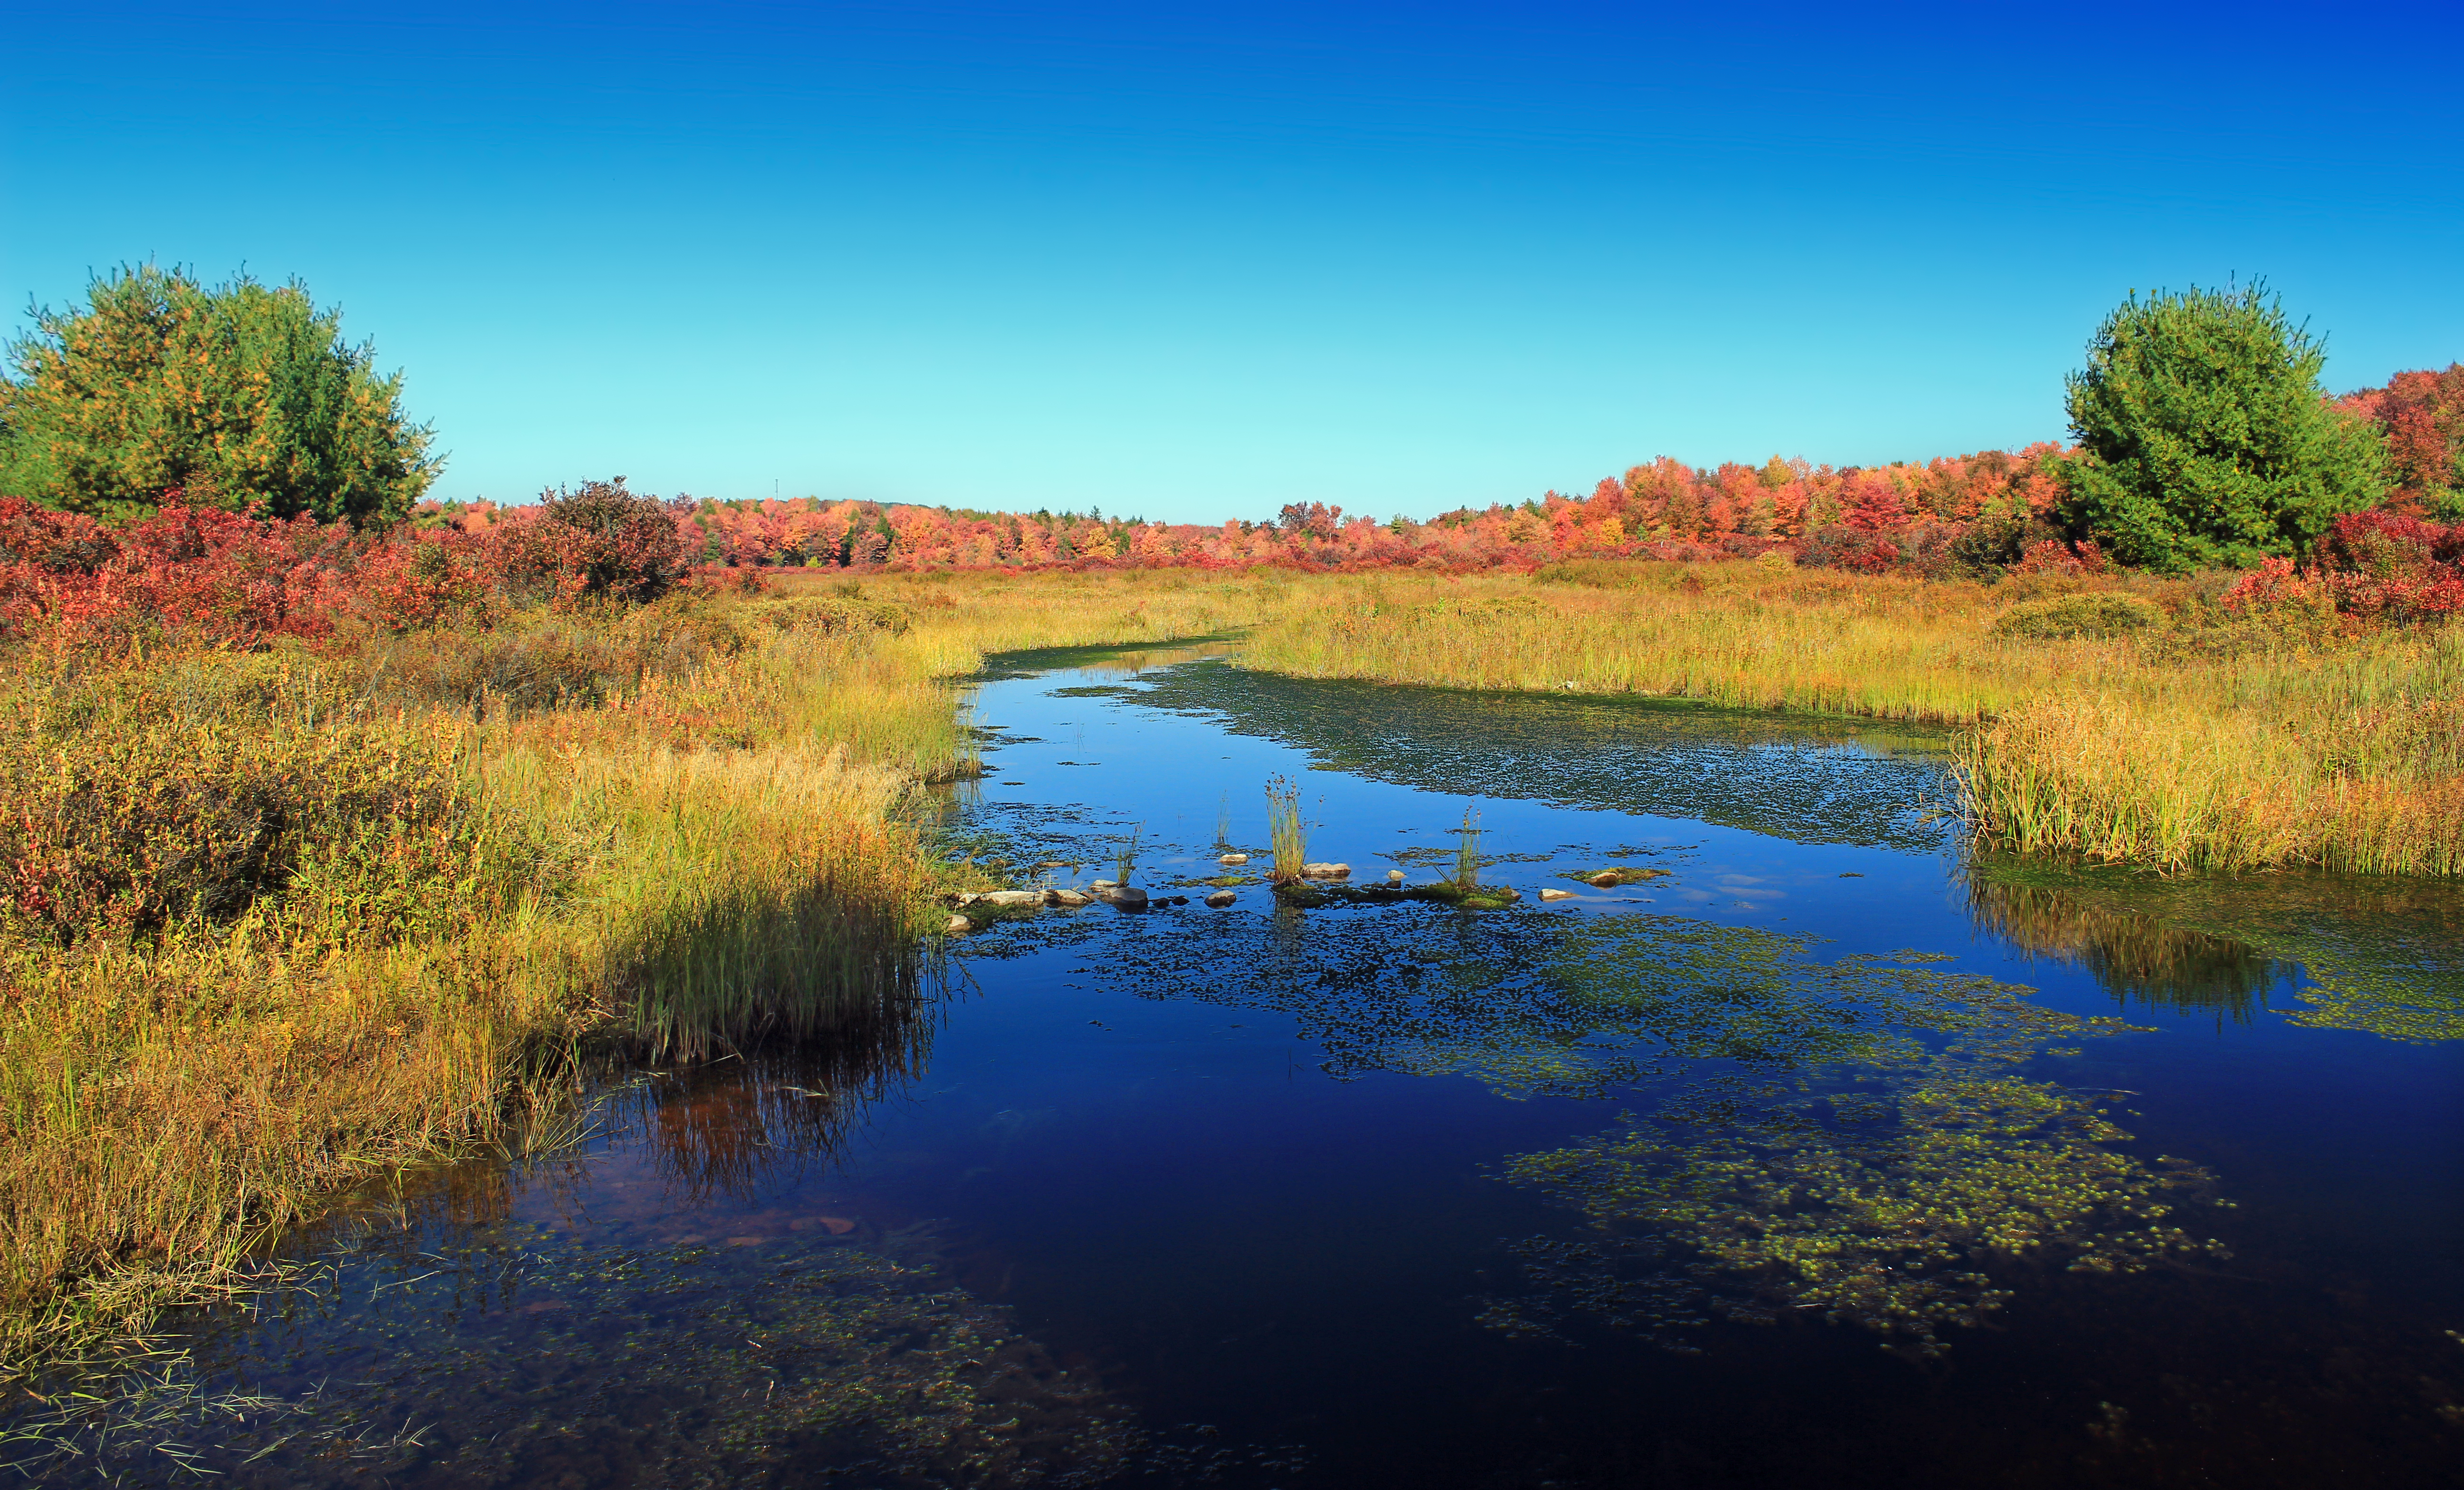
landscape, tree, nature, grass, creek, marsh, wilderness, sky, hiking, meadow, leaf, lake, river, pond, stream, reflection, autumn, reservoir, season, body of water, trees, creativecommons, grassland, monroecounty, poconos, wetland, headwaters, cloudless, pennsylvania, natureconservancy, patnc, bog, thomasdarlingpreserve, twomilerun, habitat, loch, ecosystem, tarn, natural environment